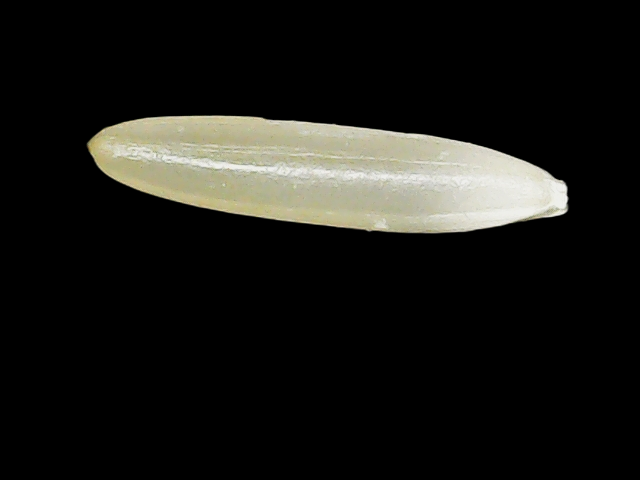
Rice variety: Binadhan25